Dimitar Yakimov

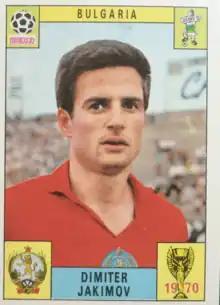
Yakimov at the 1970 FIFA World Cup

Dimitar Nikolov Yakimov (born 12 August 1941) is a Bulgarian former professional footballer who played as an attacking midfielder or forward. He represented Septemvri Sofia and CSKA Sofia at club level, and the Bulgaria national team internationally.